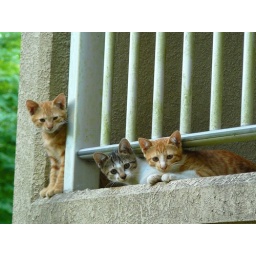
the three boys in the balcony